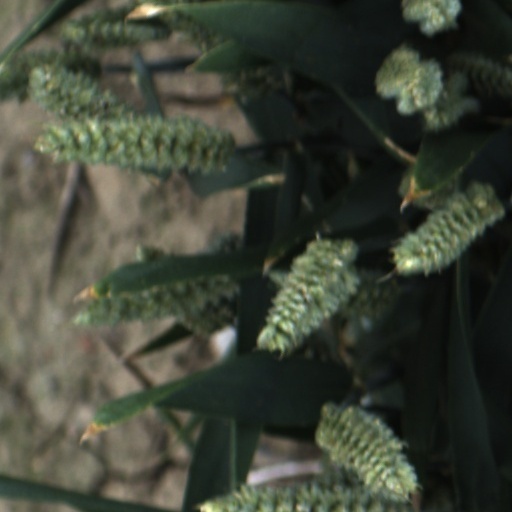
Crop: wheat